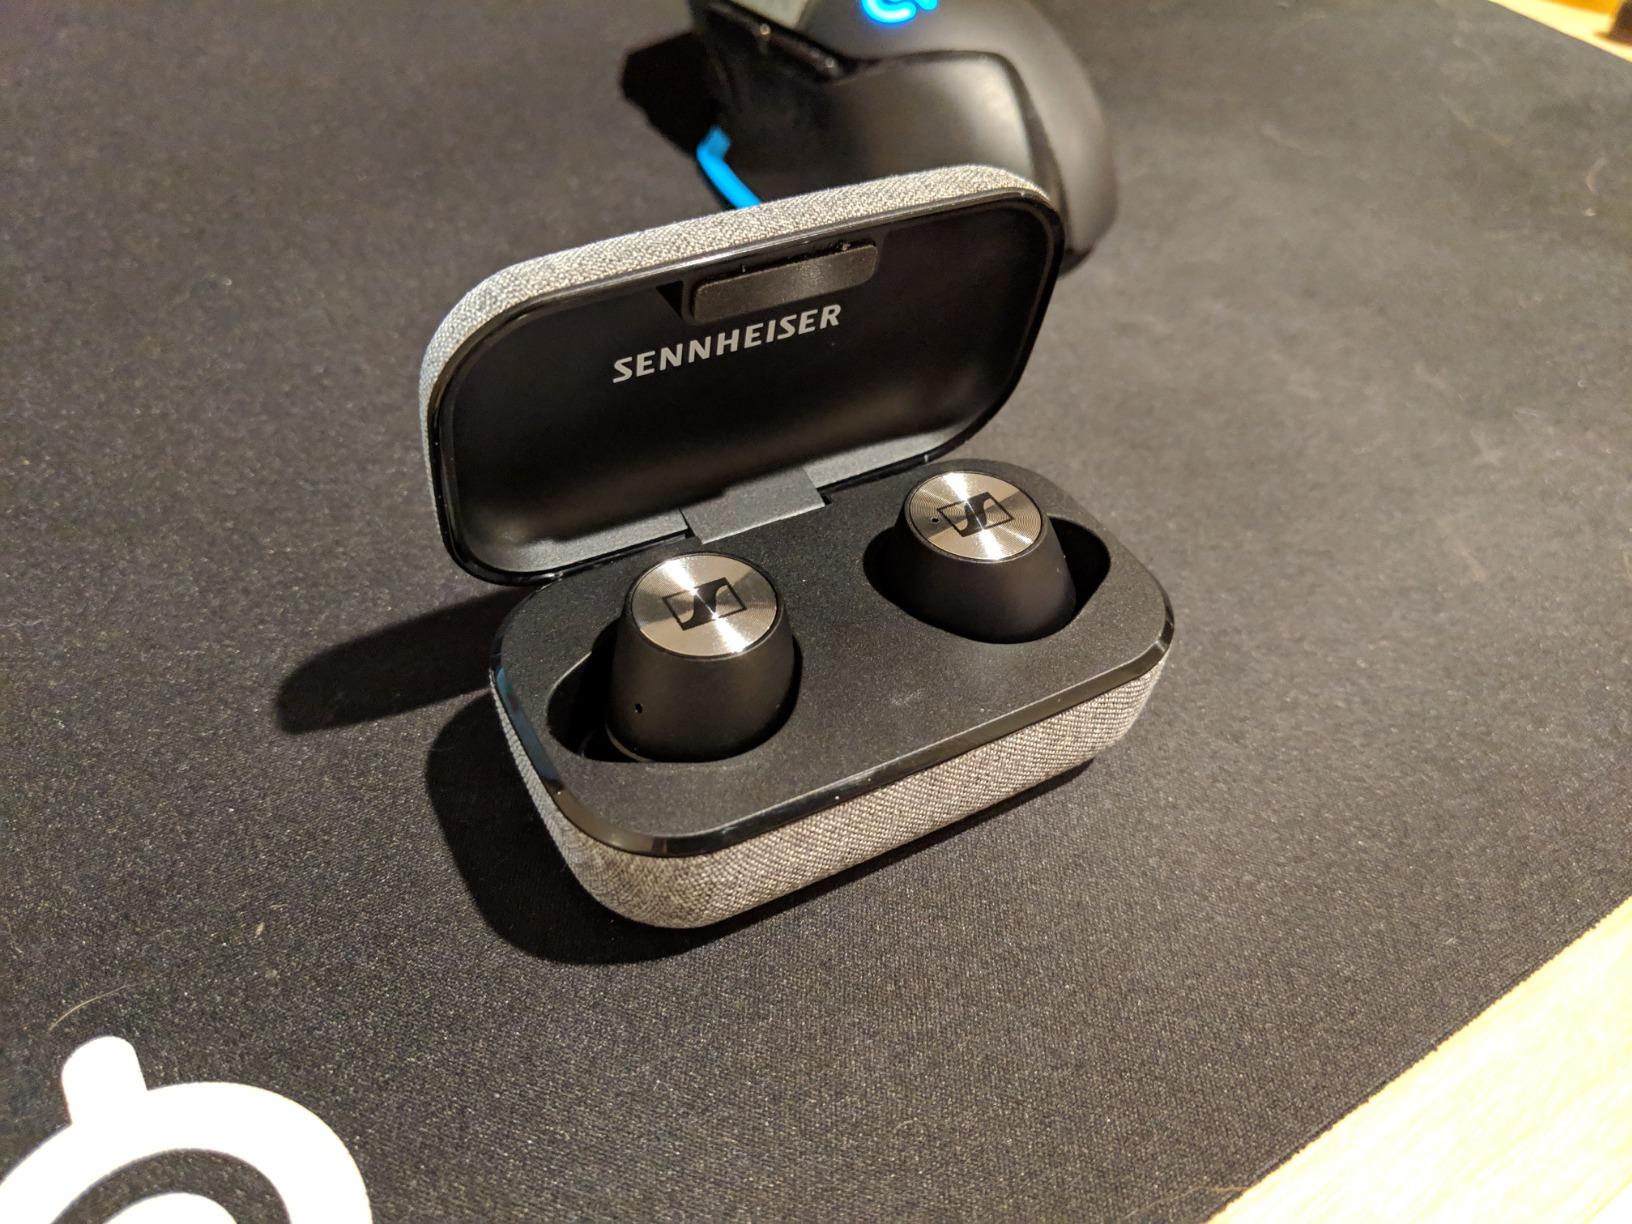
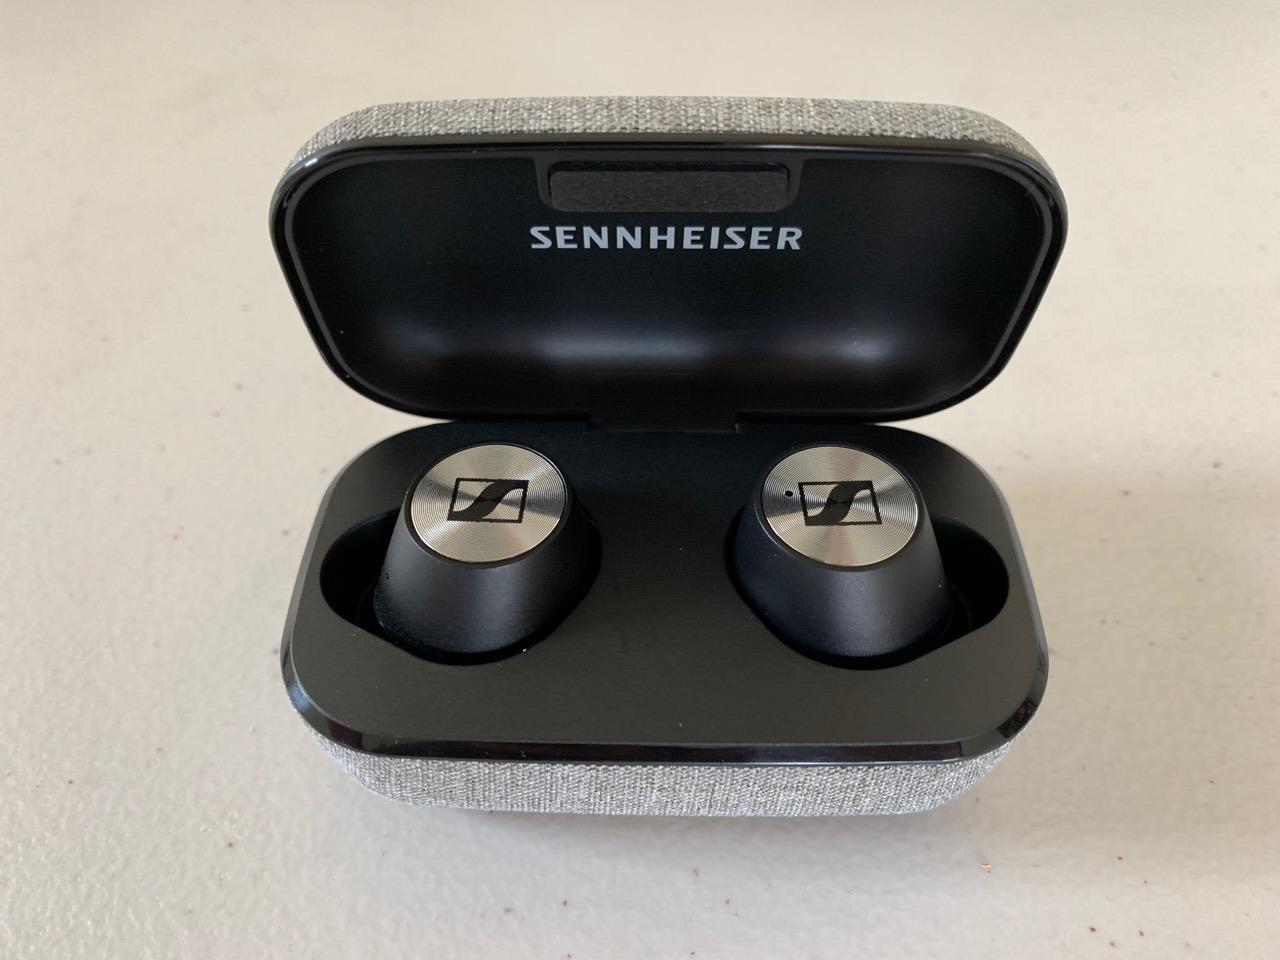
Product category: earbuds
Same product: yes